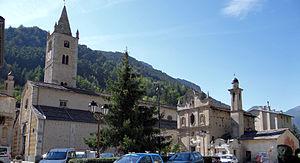
La Brigue - Chapelle de l'Assomption - La place Saint-Martin, le collégiale Saint-Martin et les deux chapelles de Pénitents blancs
La confrérie des pénitents blancs de La Brigue ou vénérable confrérie de l'Assomption et de l'Annonciation de la Bienheureuse Vierge Marie est une confrérie catholique de pénitents blancs fondée en 1395 et sise à La Brigue.